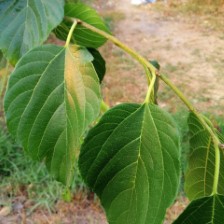
Variety: WhiteKing